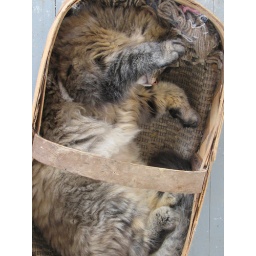
This cat didn't even flinch when the kids tried to pet her. She was too snuggly in the fruit basket.